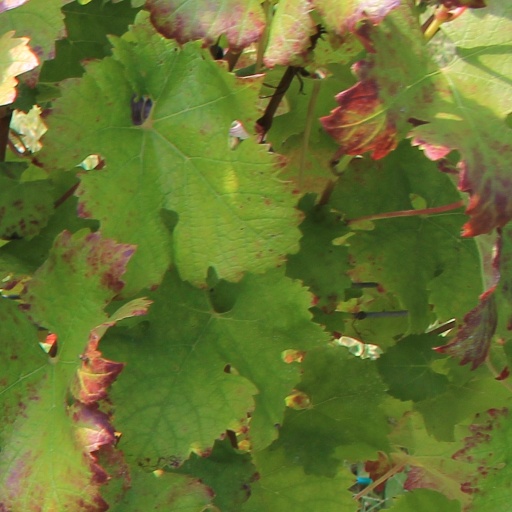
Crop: grape